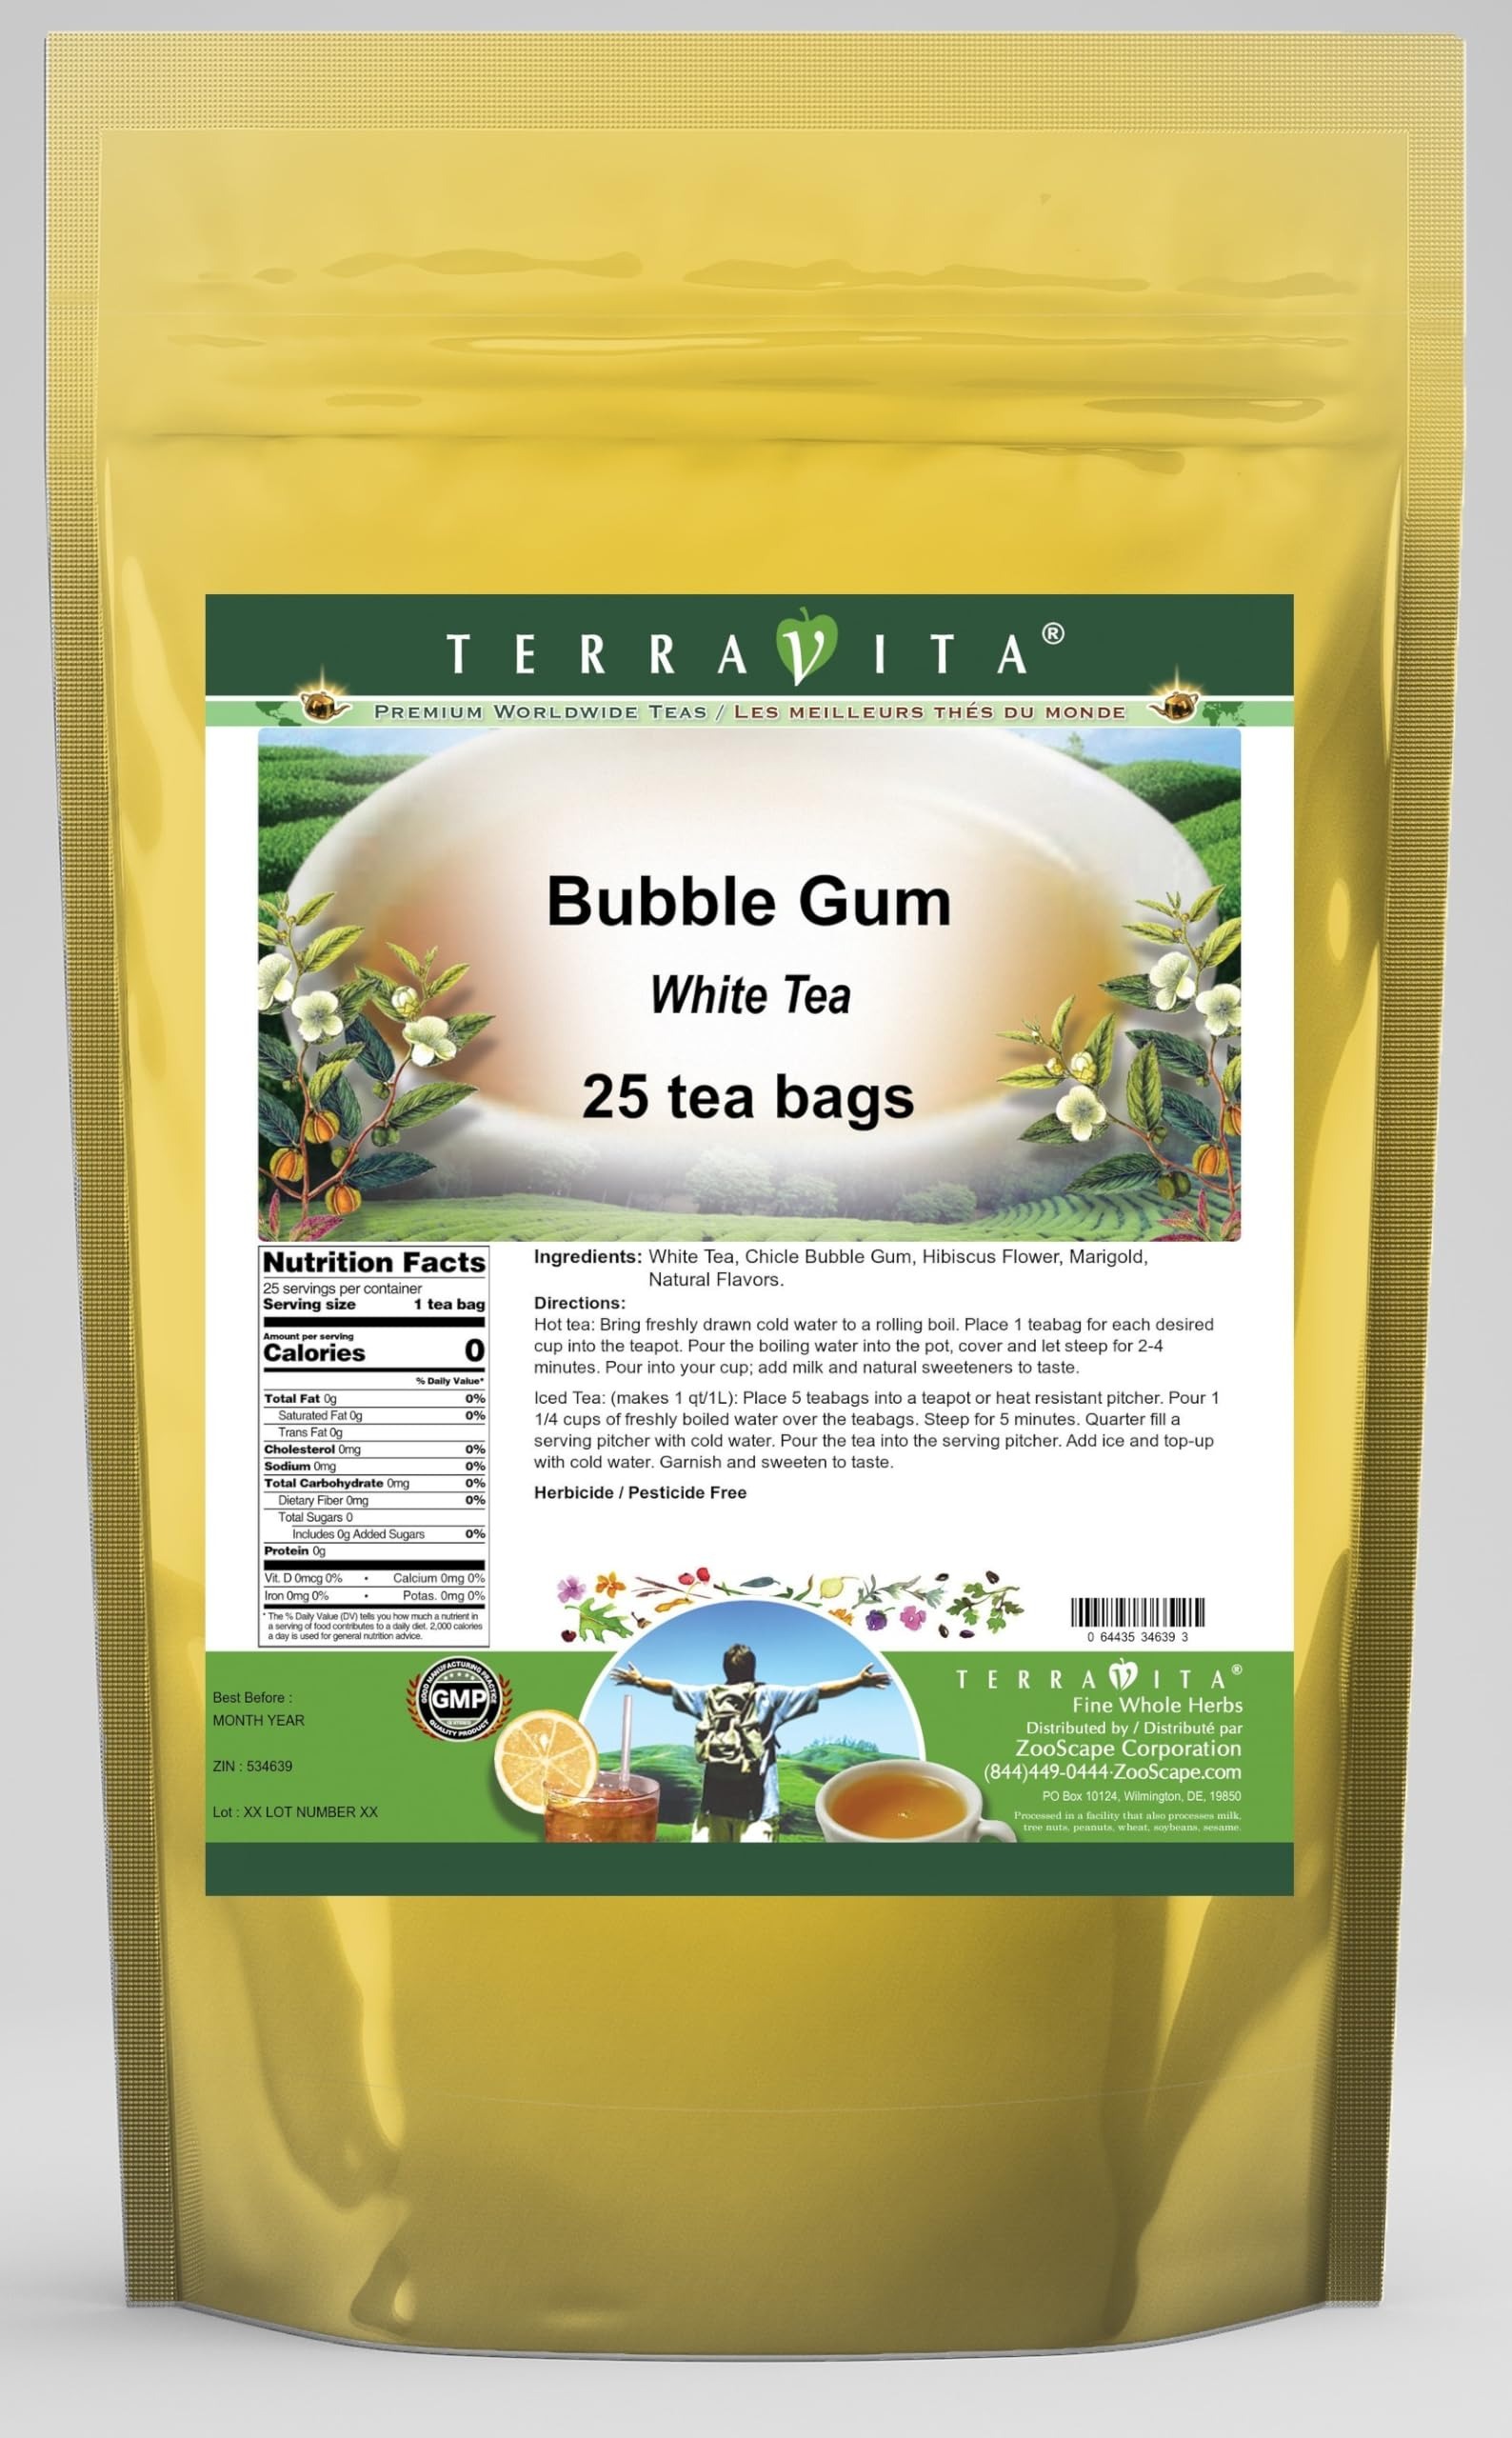
Item Name: Bubble Gum White Tea (25 tea bags, ZIN: 534639)
Bullet Point 1: Our Bubble Gum White Tea is a mouth-watering flavored White tea with Chicle Bubble Gum, Hibiscus Flower and Marigold that you can enjoy all year round! The aroma and Bubble Gum flavor is a delight! - Ingredients: White tea, Chicle Bubble Gum, Hibiscus Flower, Marigold and Natural Bubble Gum Flavor.
Bullet Point 2: No fillers.
Bullet Point 3: Manufacturer: TerraVita
Bullet Point 4: Size: 25 tea bags
Bullet Point 5: White Tea Bags - Packed in a convenient upright pouch!
Product Description: Our Bubble Gum White Tea is a mouth-watering flavored White tea with Chicle Bubble Gum, Hibiscus Flower and Marigold that you can enjoy all year round! The aroma and Bubble Gum flavor is a delight! - Ingredients: White tea, Chicle Bubble Gum, Hibiscus Flower, Marigold and Natural Bubble Gum Flavor. - Hot tea brewing method: Bring freshly drawn cold water to a rolling boil. Place 1 teabag for each desired cup into the teapot. Pour the boiling water into the pot, cover and let steep for 2-4 minutes. Pour into your cup; add milk and natural sweeteners to taste. - Iced tea brewing method: (to make 1 liter/quart): Place 5 teabags into a teapot or heat resistant pitcher. Pour 1 1/4 cups of freshly boiled water over the teabags. Steep for 5 minutes. Quarter fill a serving pitcher with cold water. Pour the tea into the serving pitcher. Add ice and top-up with cold water. Garnish and sweeten to taste. - TerraVita is an exclusive line of premium-quality, natural source products that use only the finest, purest and most potent ingredients found around the world. TerraVita is hallmarked by the highest possible standards of purity, potency, stability and freshness. All of our products are prepared with the highest elements of quality control, from raw materials through the entire manufacturing process, up to and including the moment that the bottles or bags are sealed for freshness and shipped out to you. Our highest possible standards are certified by independent laboratories and backed by our personal guarantee. - TerraVita exists to meet and ensure your family's health and wellness without the harmful effects of chemicals and health products. We strive to make all of our products affordable and reliable and are constantly searching the market to maintain our affordability and to
Value: 25.0
Unit: Count

Price: 26.09